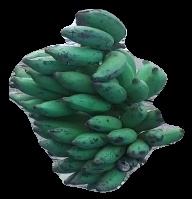
Variety: elakki-bale
Grade: grade3